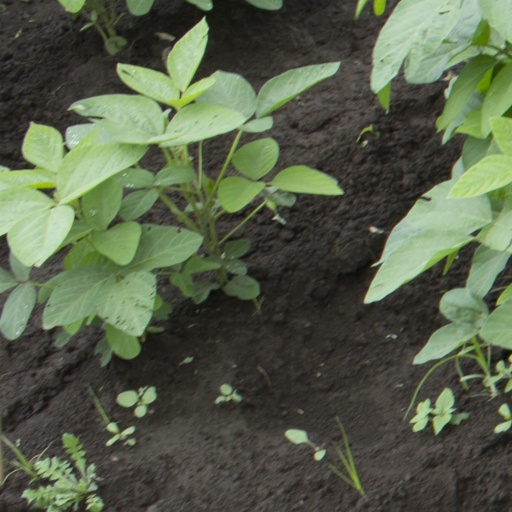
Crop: soybean